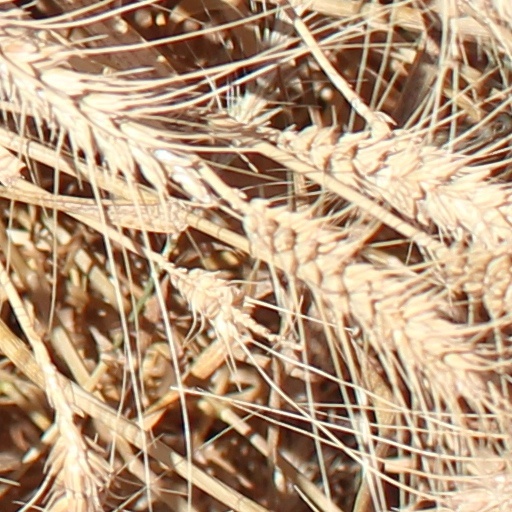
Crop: wheat